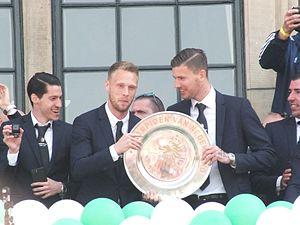
Feyenoord Rotterdam, couramment appelé Feyenoord, est un club de football néerlandais originaire du sud de Rotterdam et fondé le 19 juillet 1908.